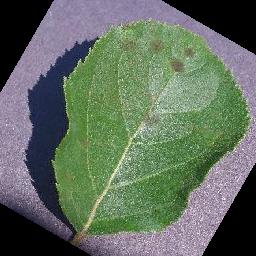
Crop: apple
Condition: scab